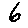
Label: 6